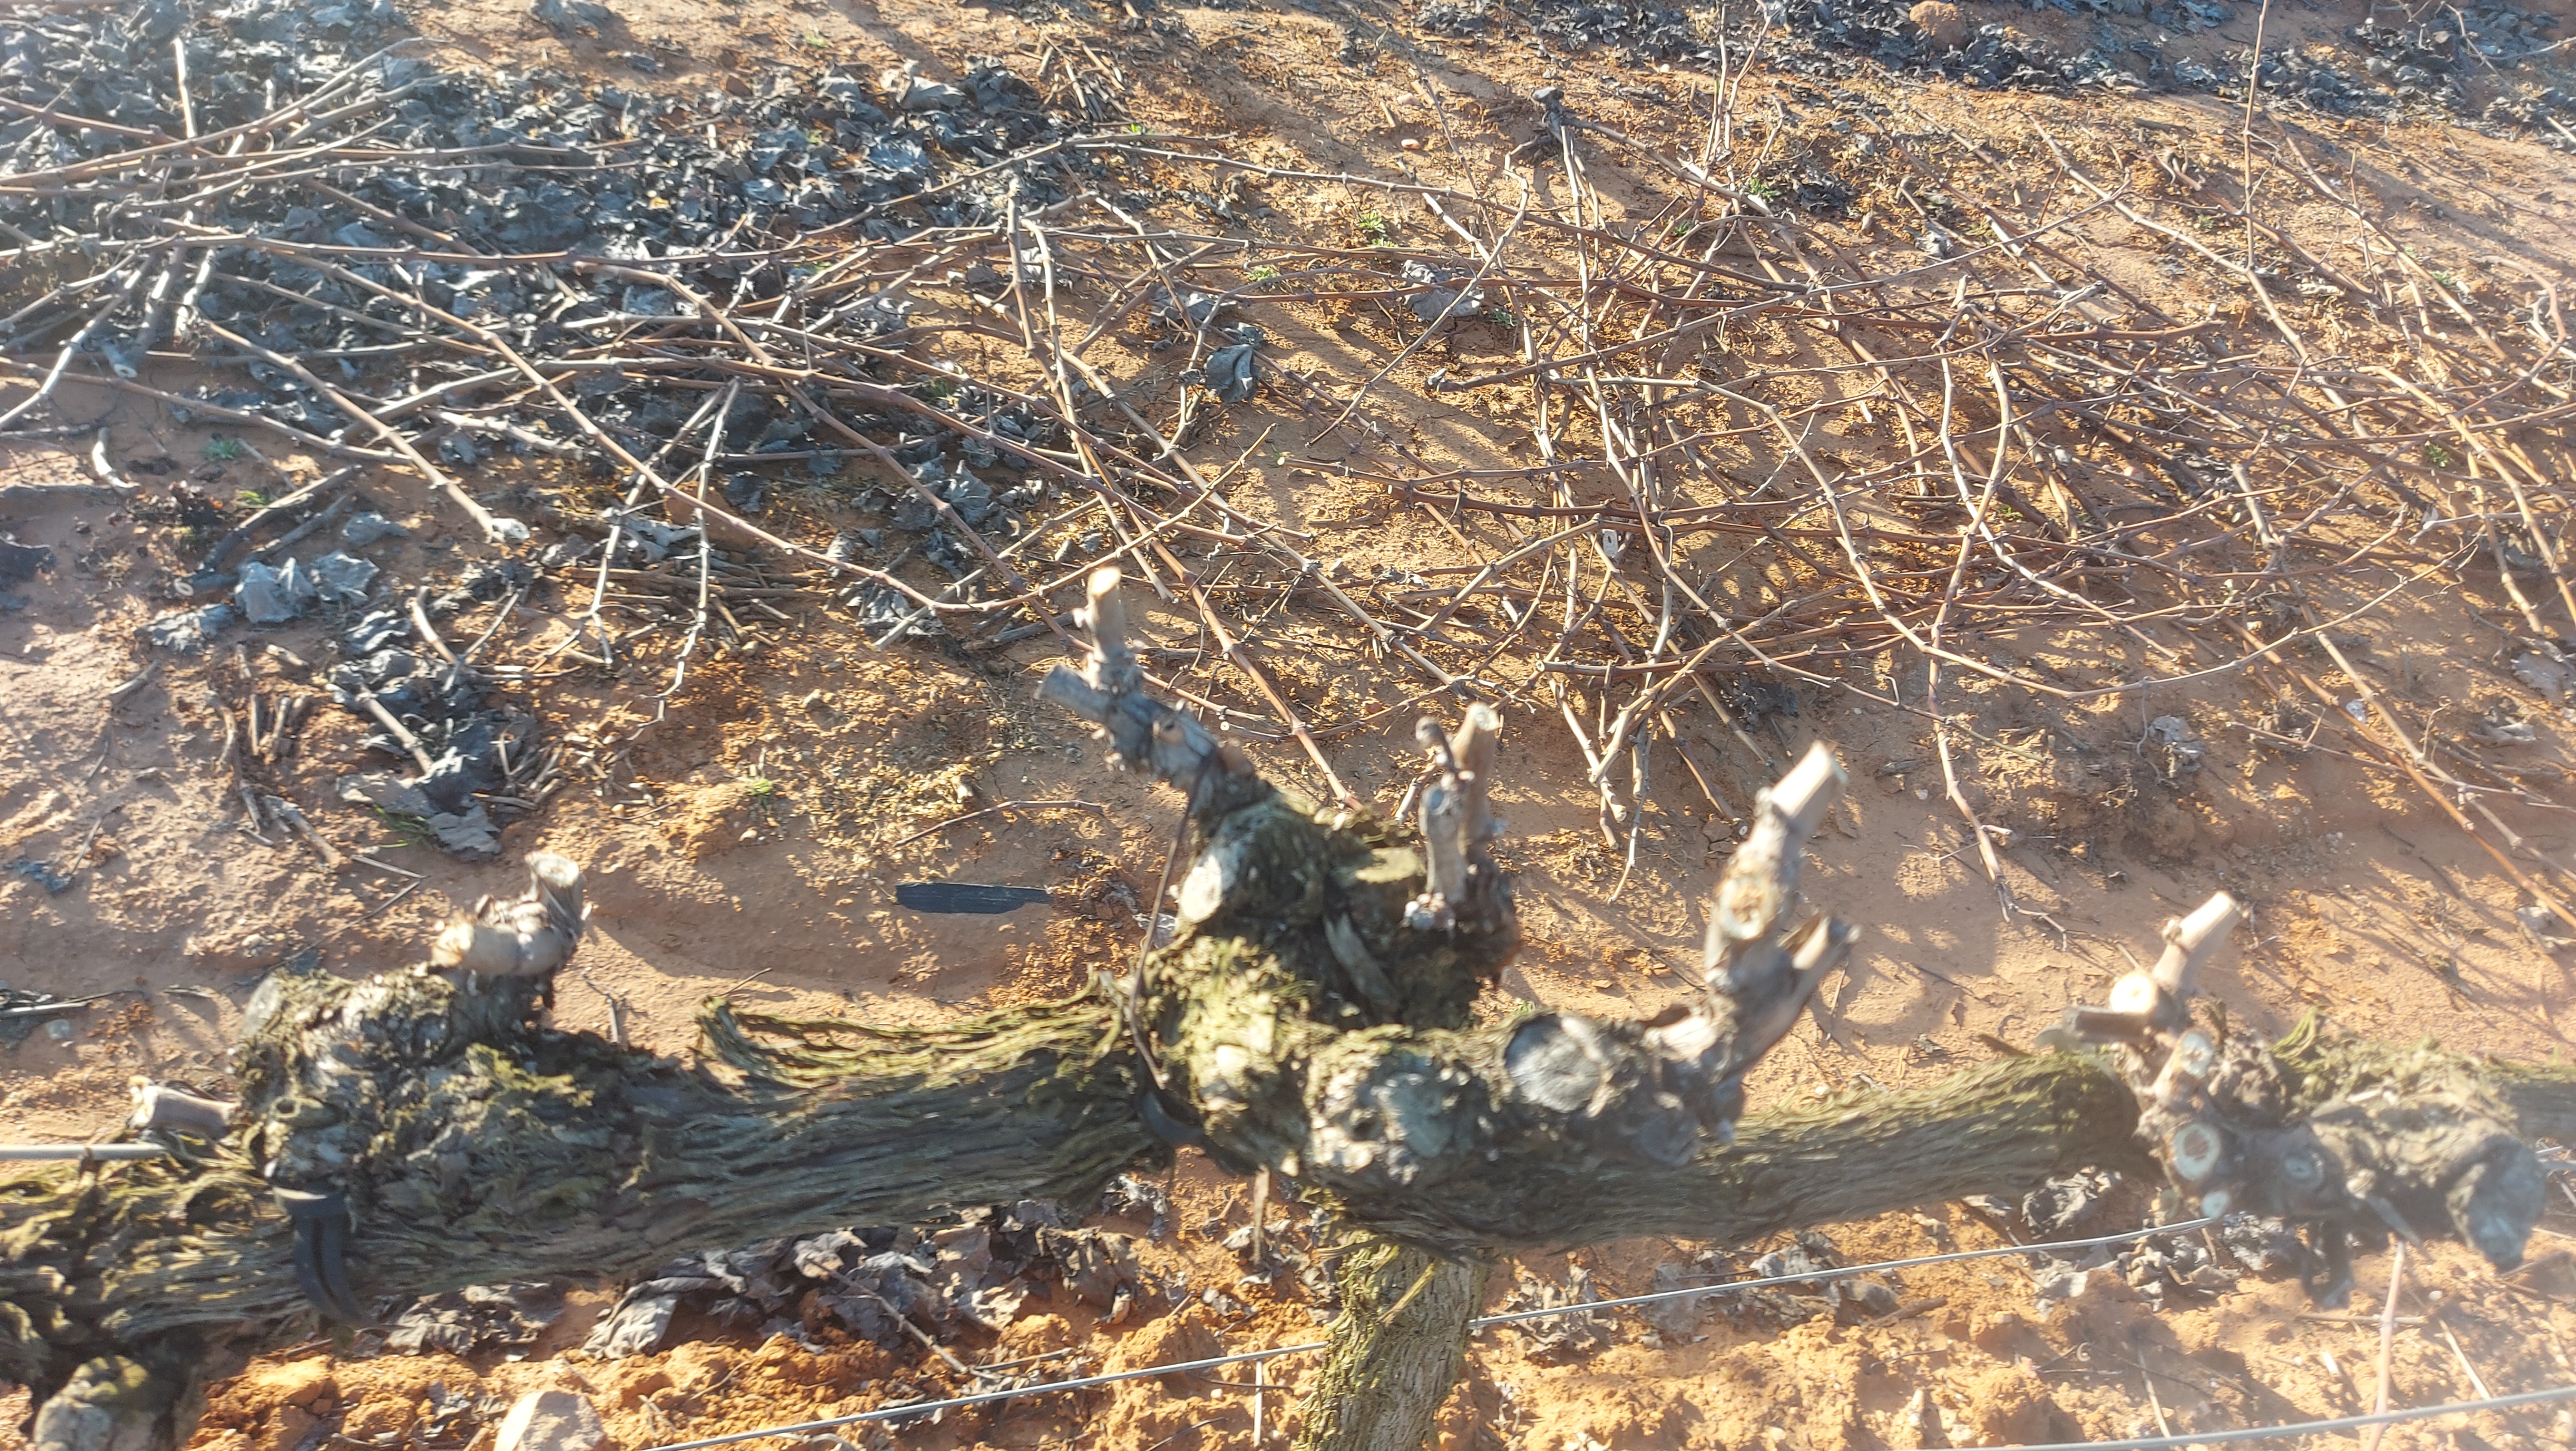
Unpruned shoots: 0
Pruned shoots: 7
Trunks: 2